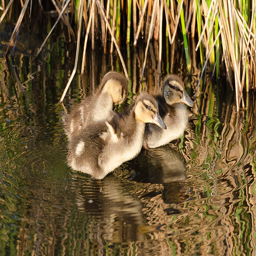
Three ducks sitting on the water in a swampy area.
Three ducklings float in the water of a pond
Three baby ducklings are seen in the water next to some reeds.
a couple of ducks are in the water
the ducks are sitting in the lake together